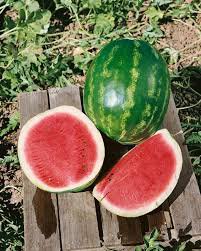
Label: Watermelon